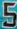
Number: 5